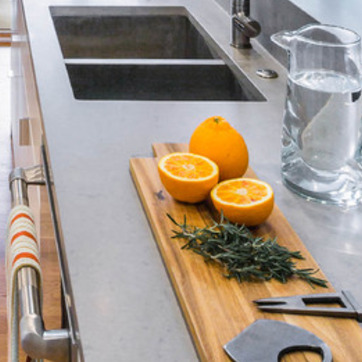
Material: food